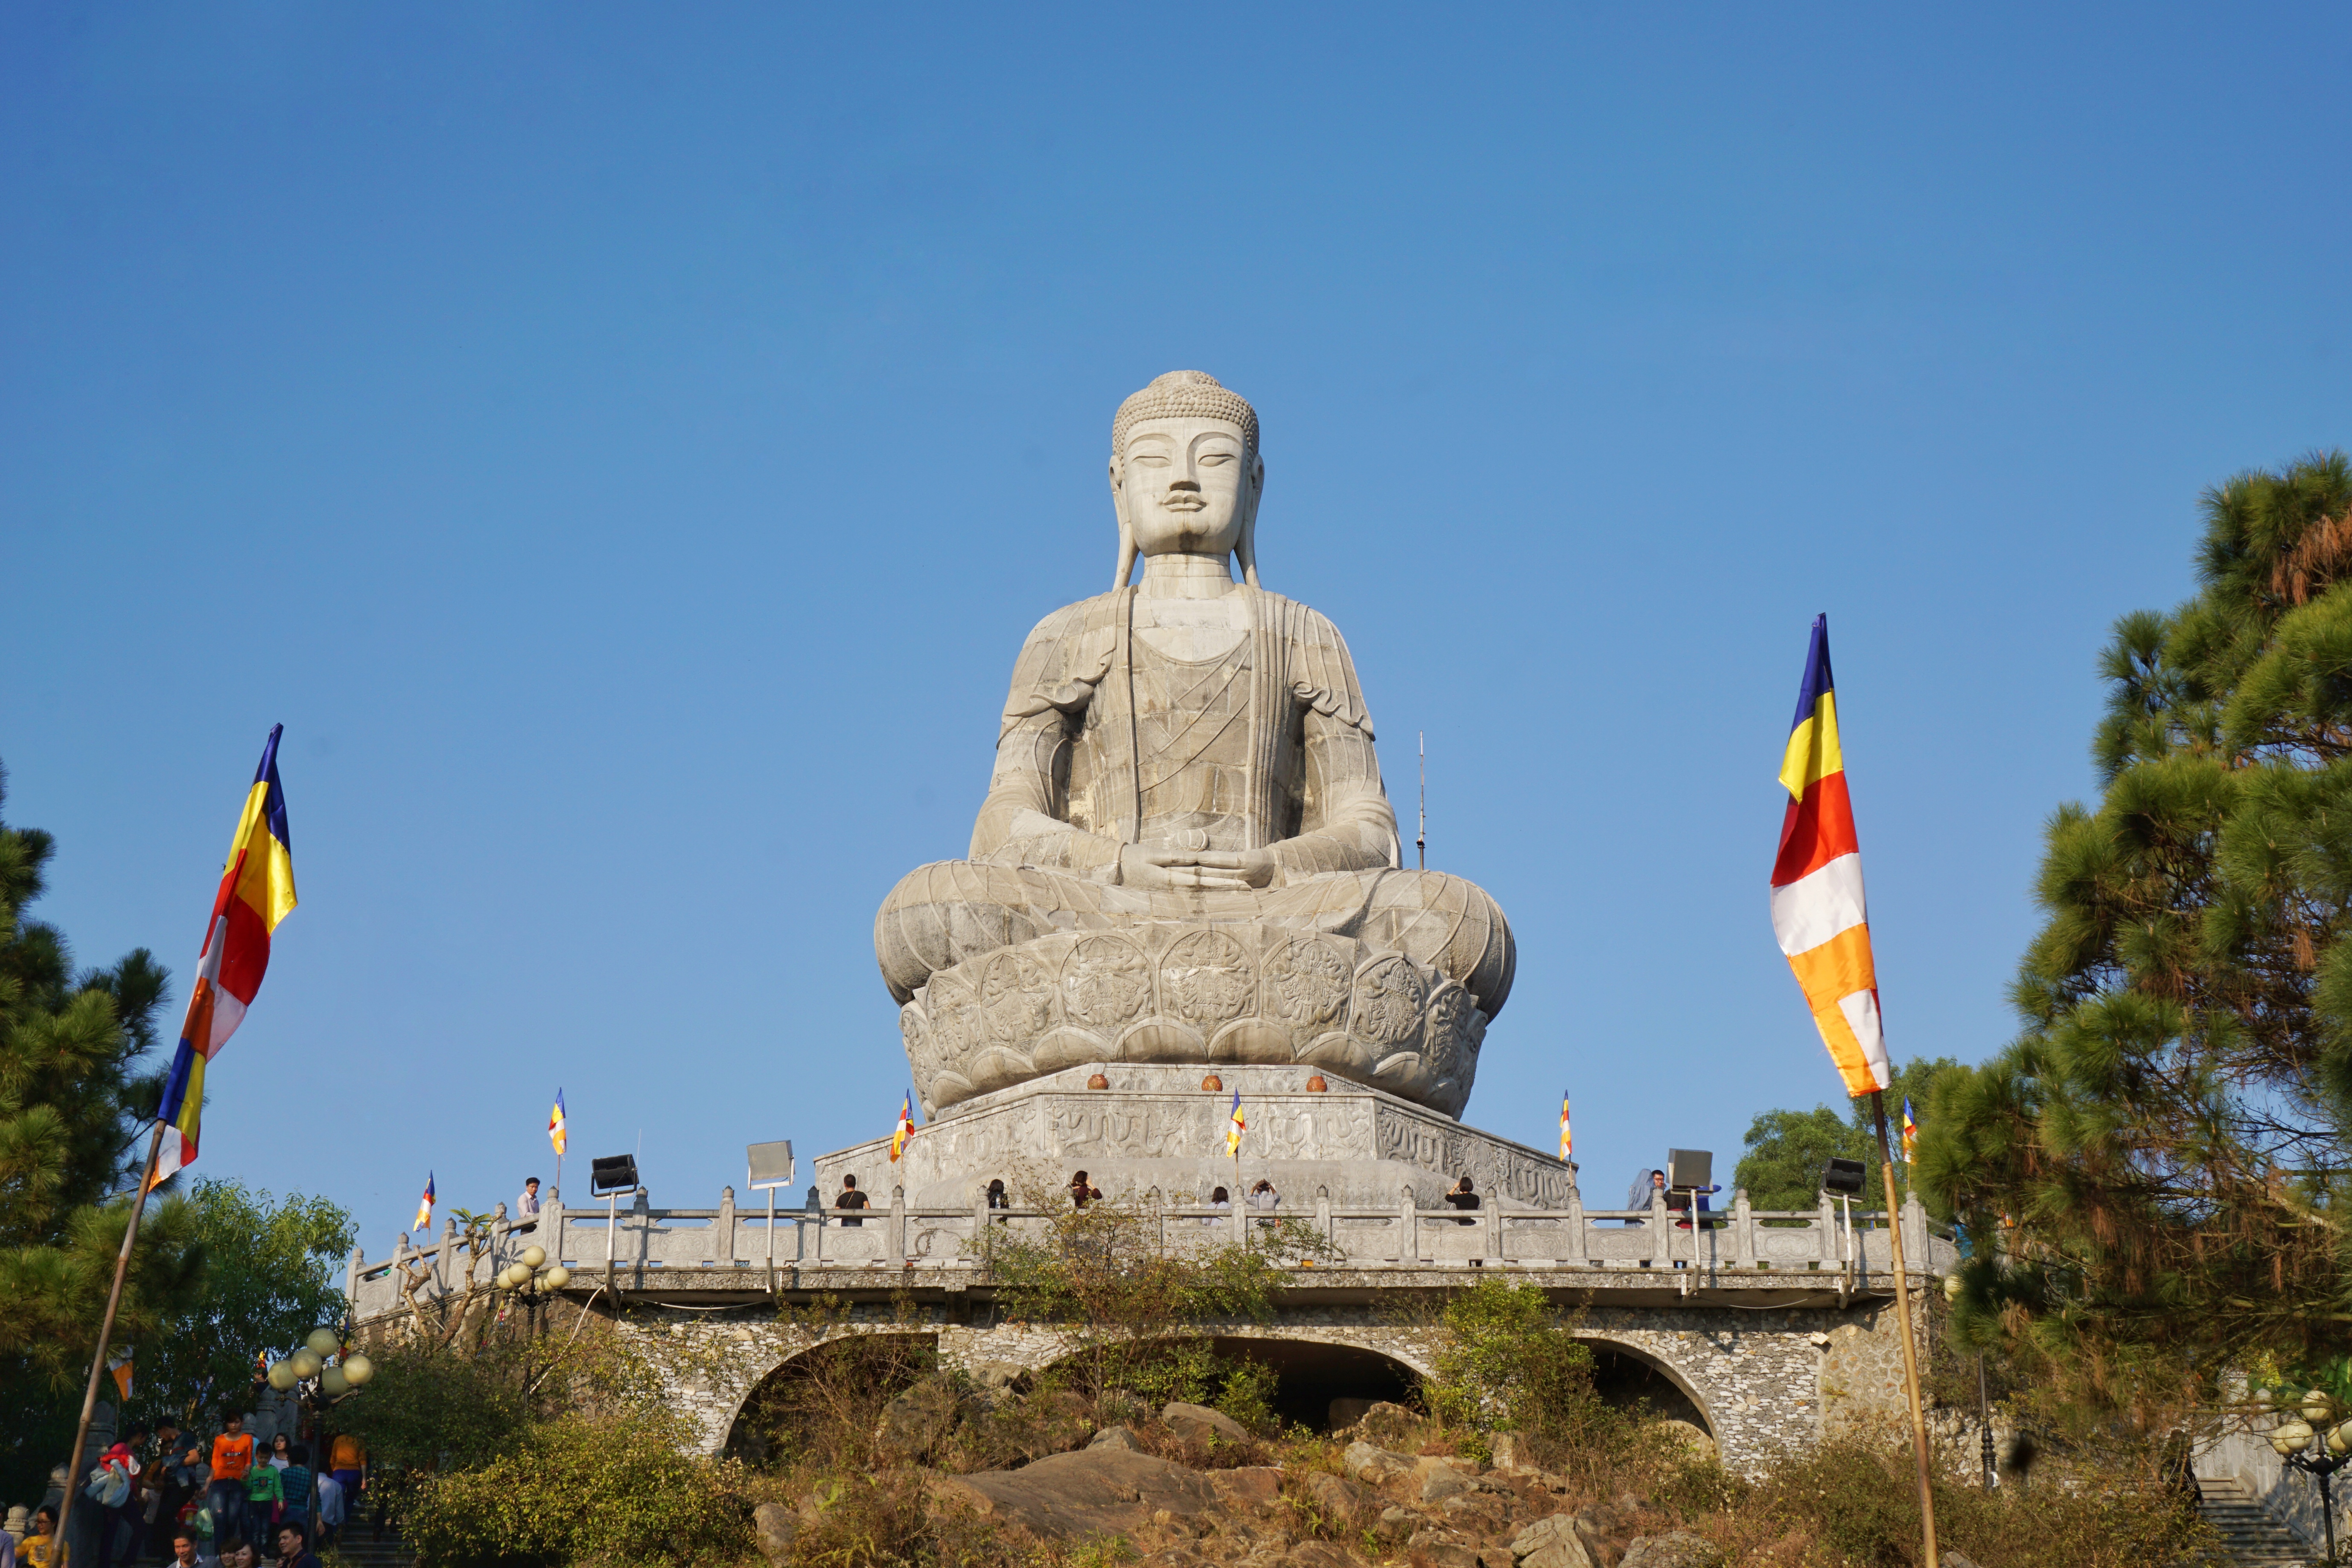
user: text: Bầu trời trong ảnh có màu gì?
assistant: text: Màu xanh dương.

user: text: Bức tượng trung tâm trong ảnh là tượng gì?
assistant: text: Tượng Phật.

user: text: Các màu sắc trên lá cờ Phật giáo thường tượng trưng cho những ý nghĩa gì?
assistant: text: Các màu sắc này tượng trưng cho lòng từ bi phổ quát, con đường Trung Đạo, phước lành, sự trong sạch/giải thoát và trí tuệ.

user: text: Hãy mô tả mối quan hệ vị trí giữa tượng Phật và các công trình kiến trúc hỗ trợ nó, cũng như cách mọi người tiếp cận khu vực tượng?
assistant: text: Tượng Phật được đặt trên một bệ đá lớn và một nền tảng cao có lan can, nằm trên một ngọn đồi hoặc khu vực đất cao. Mọi người có thể tiếp cận khu vực này thông qua các bậc thang dẫn lên, và dưới nền tảng cao đó có các cấu trúc mái vòm bằng đá.